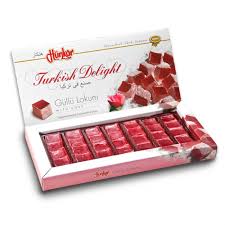
Yemek: lokum